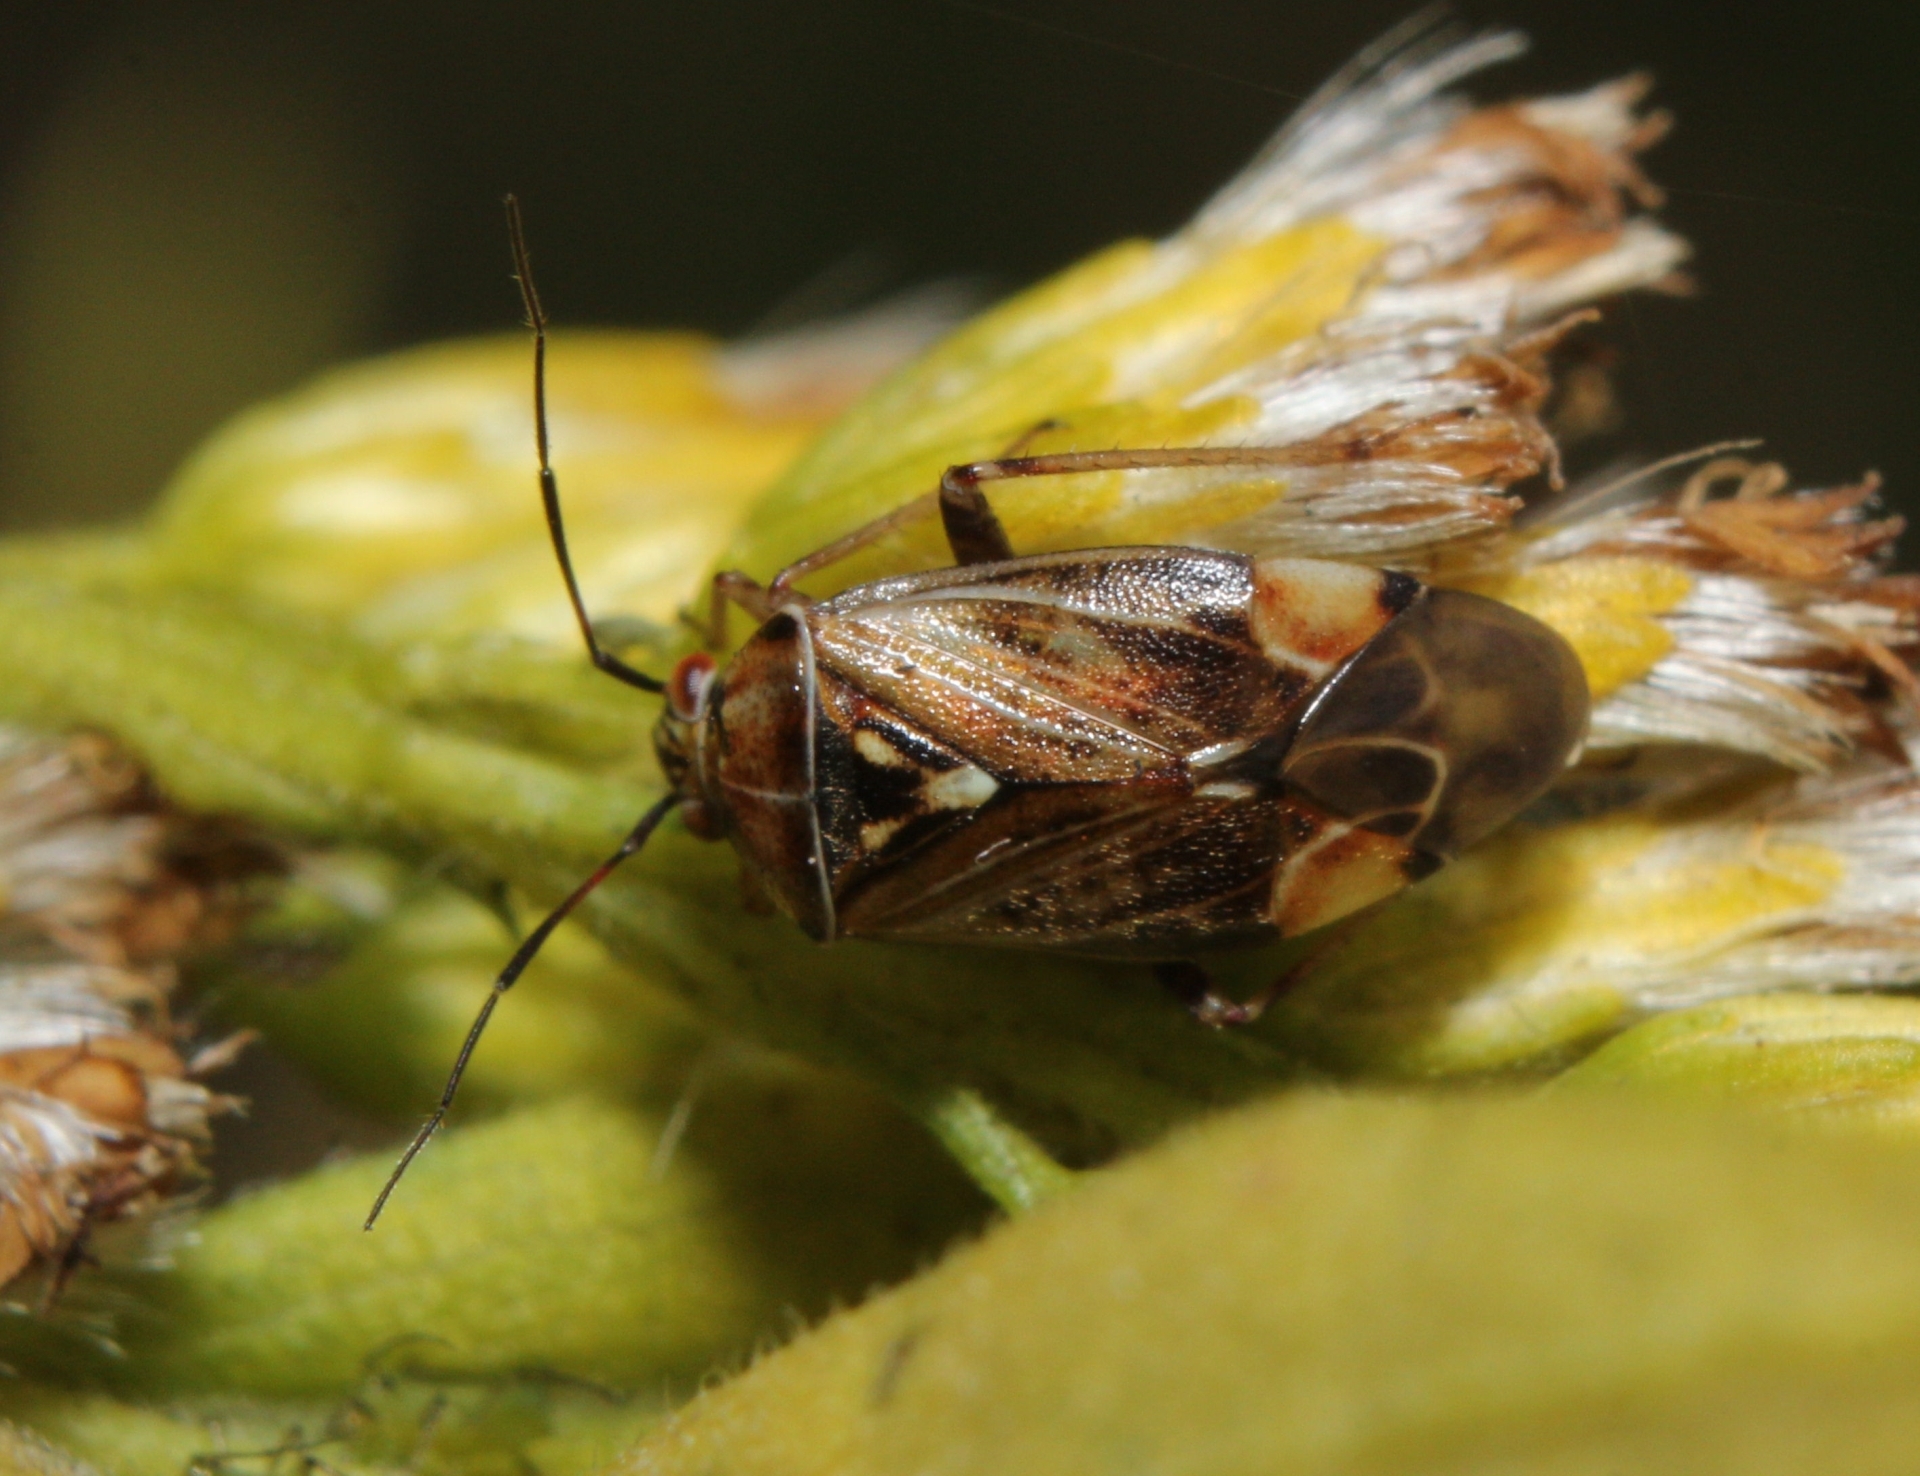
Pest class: lygus_bug